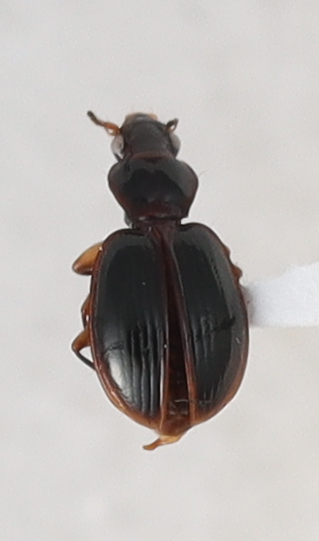
Scientific name: Mecyclothorax konanus
Plot: 6
Trap: W
Collected: 20210601